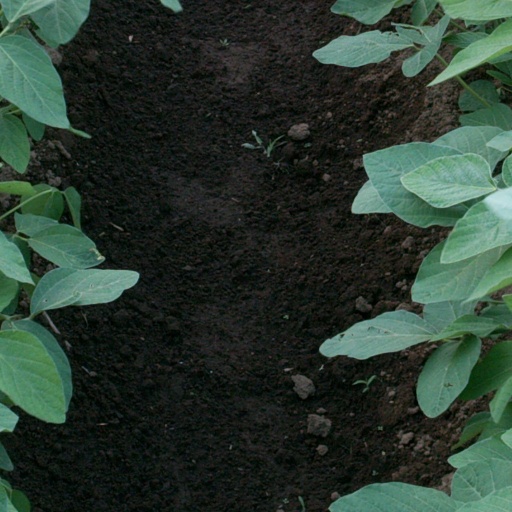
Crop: soybean